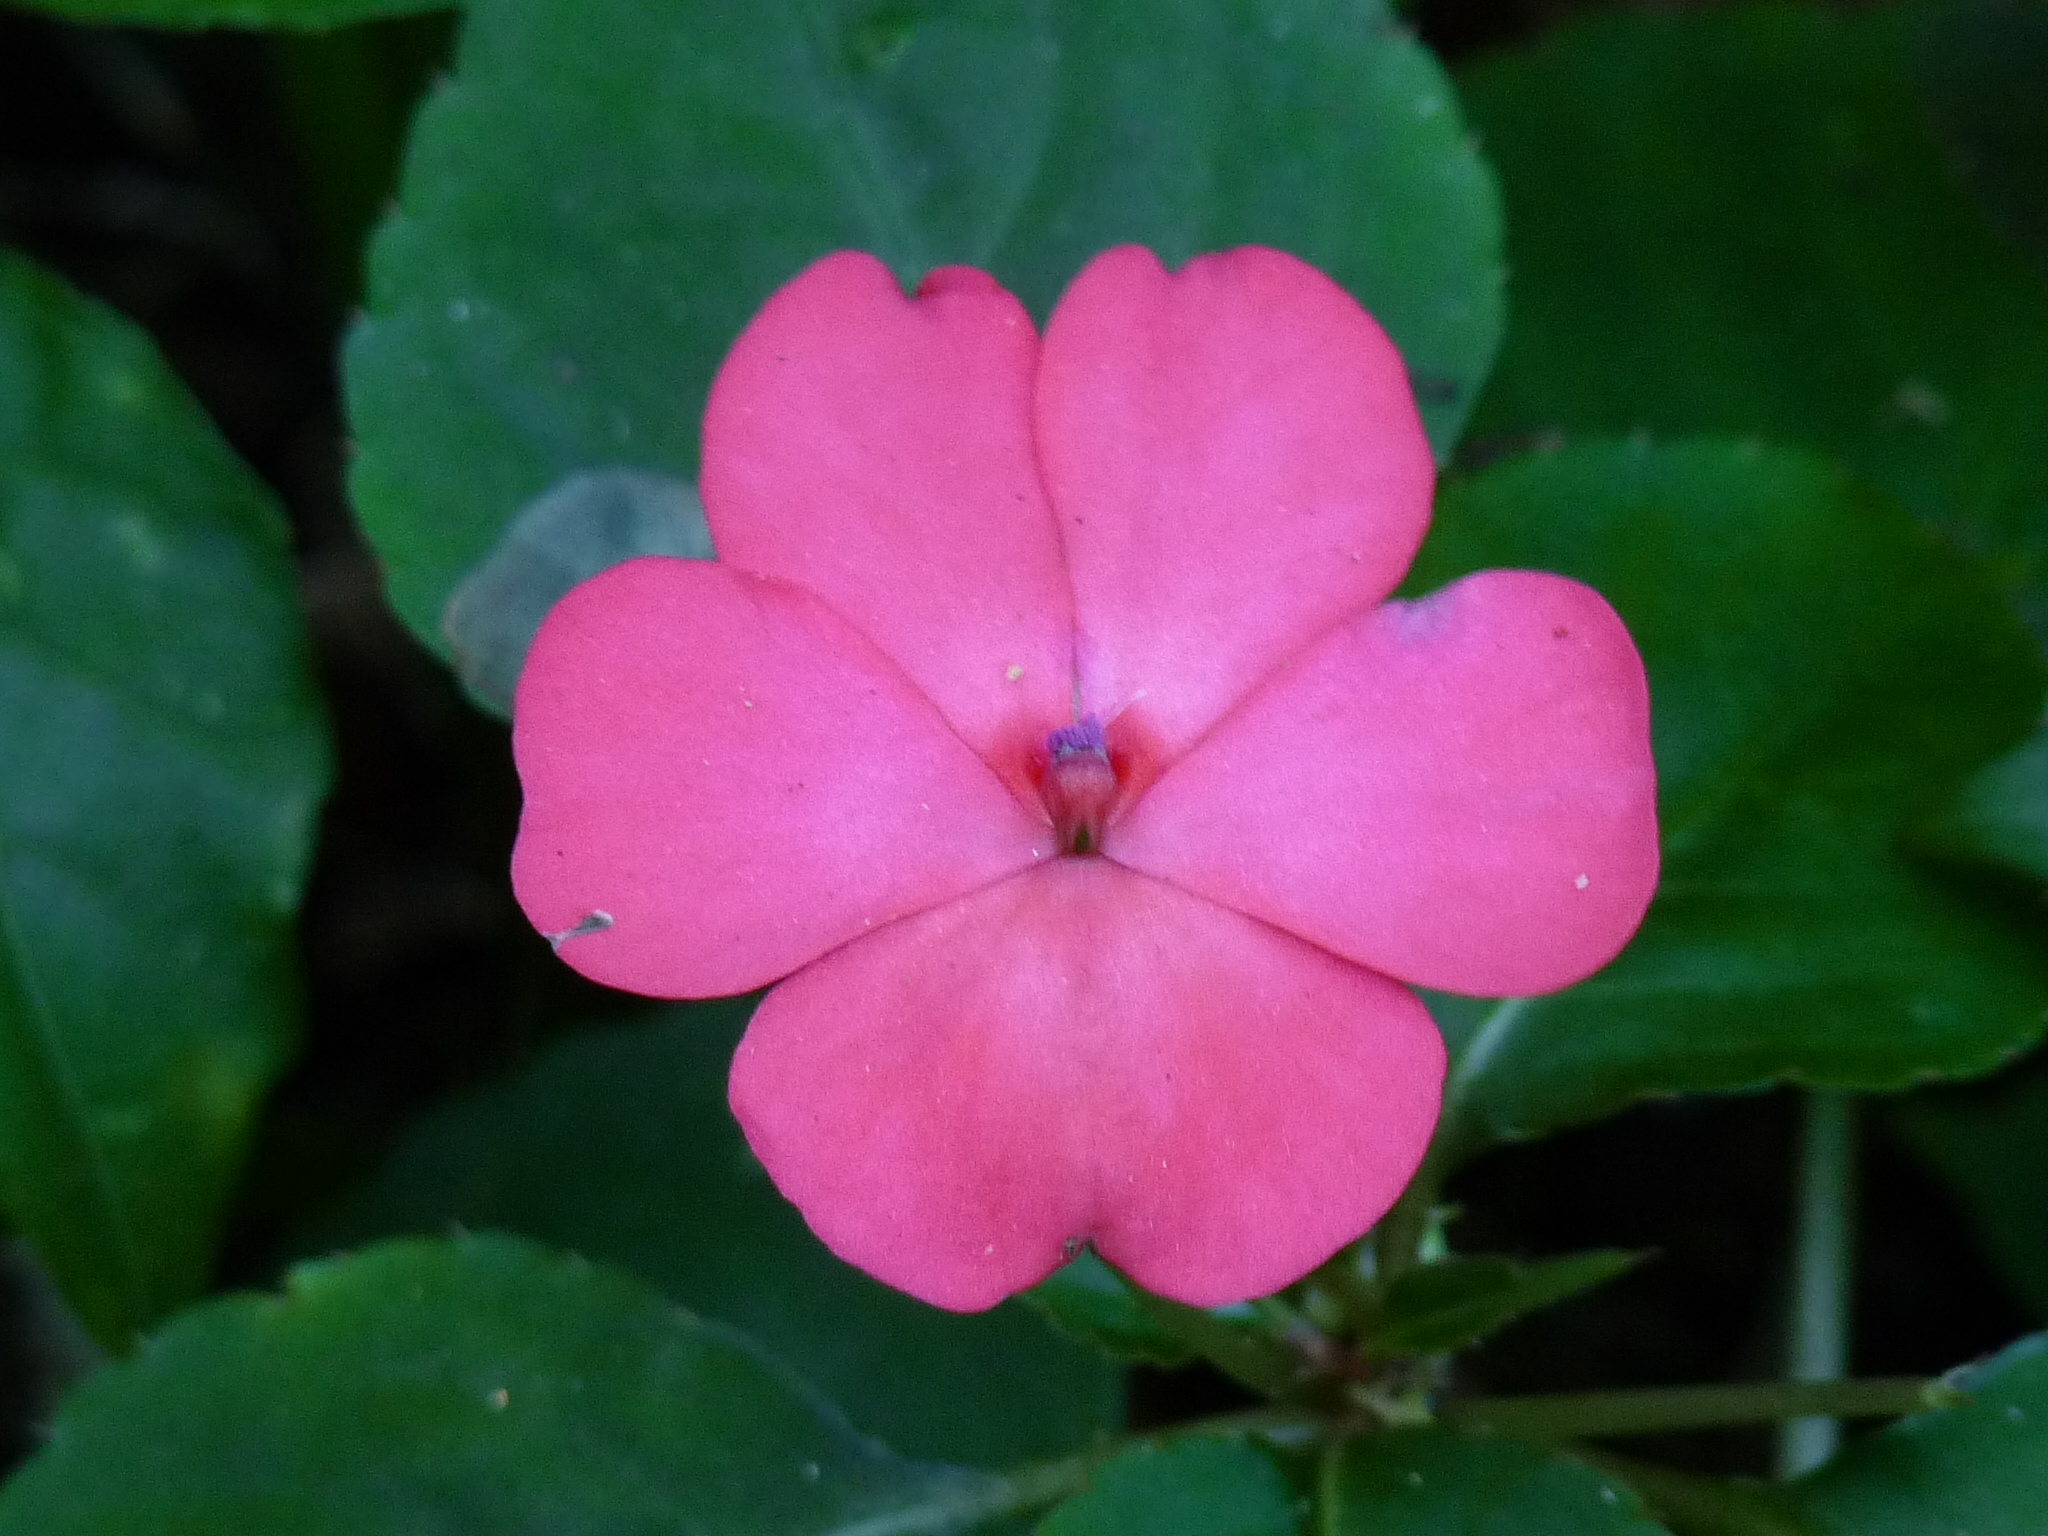
nature, flower, petal, flowering plant, plant, pink, leaf, busy lizzie, botany, impatiens, wood sorrel family, annual plant, plant stem, geranium, wildflower, dicotyledon, periwinkle, balsam family